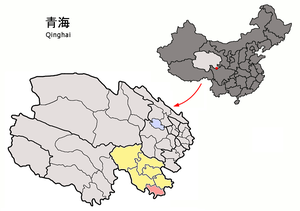
Le xian de Baima est un district administratif de la province du Qinghai en Chine. Il est placé sous la juridiction de la préfecture autonome tibétaine de Golog.